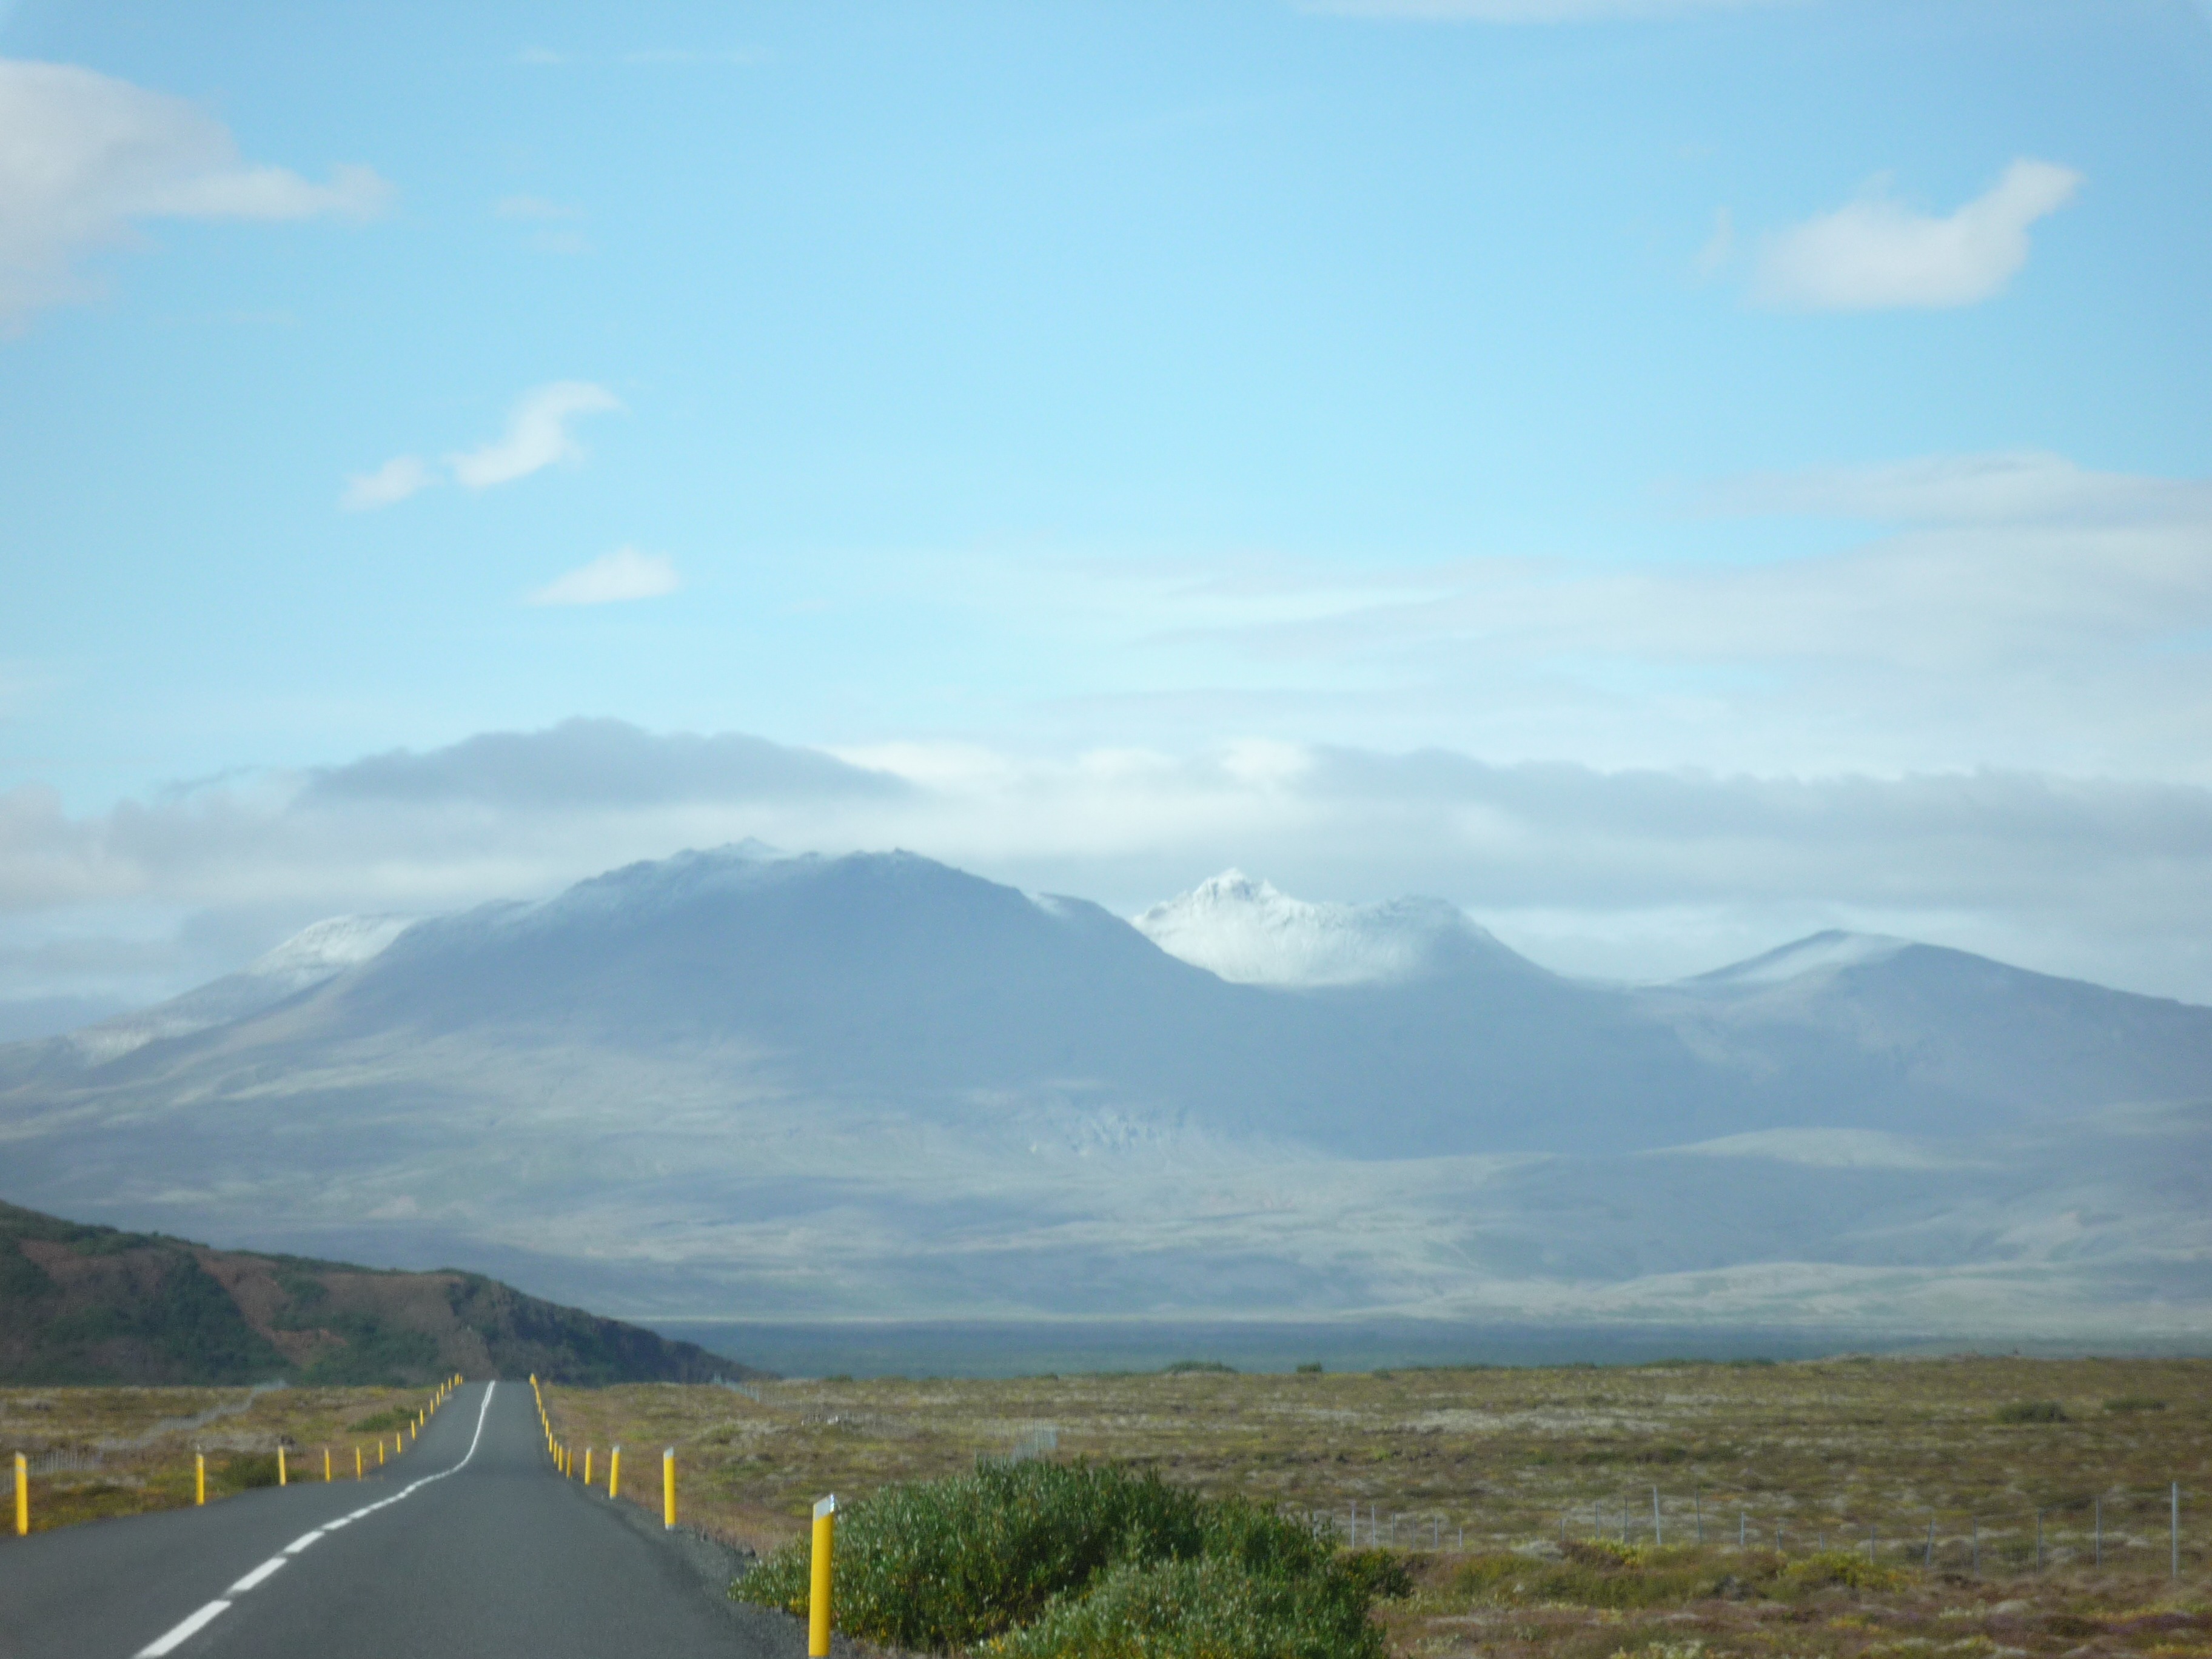
landscape, nature, horizon, mountain, cloud, sky, road, morning, hill, highway, valley, mountain range, iceland, reservoir, ridge, plain, road trip, grassland, plateau, fell, loch, rural area, landform, mountain pass, geographical feature, atmospheric phenomenon, mountainous landforms